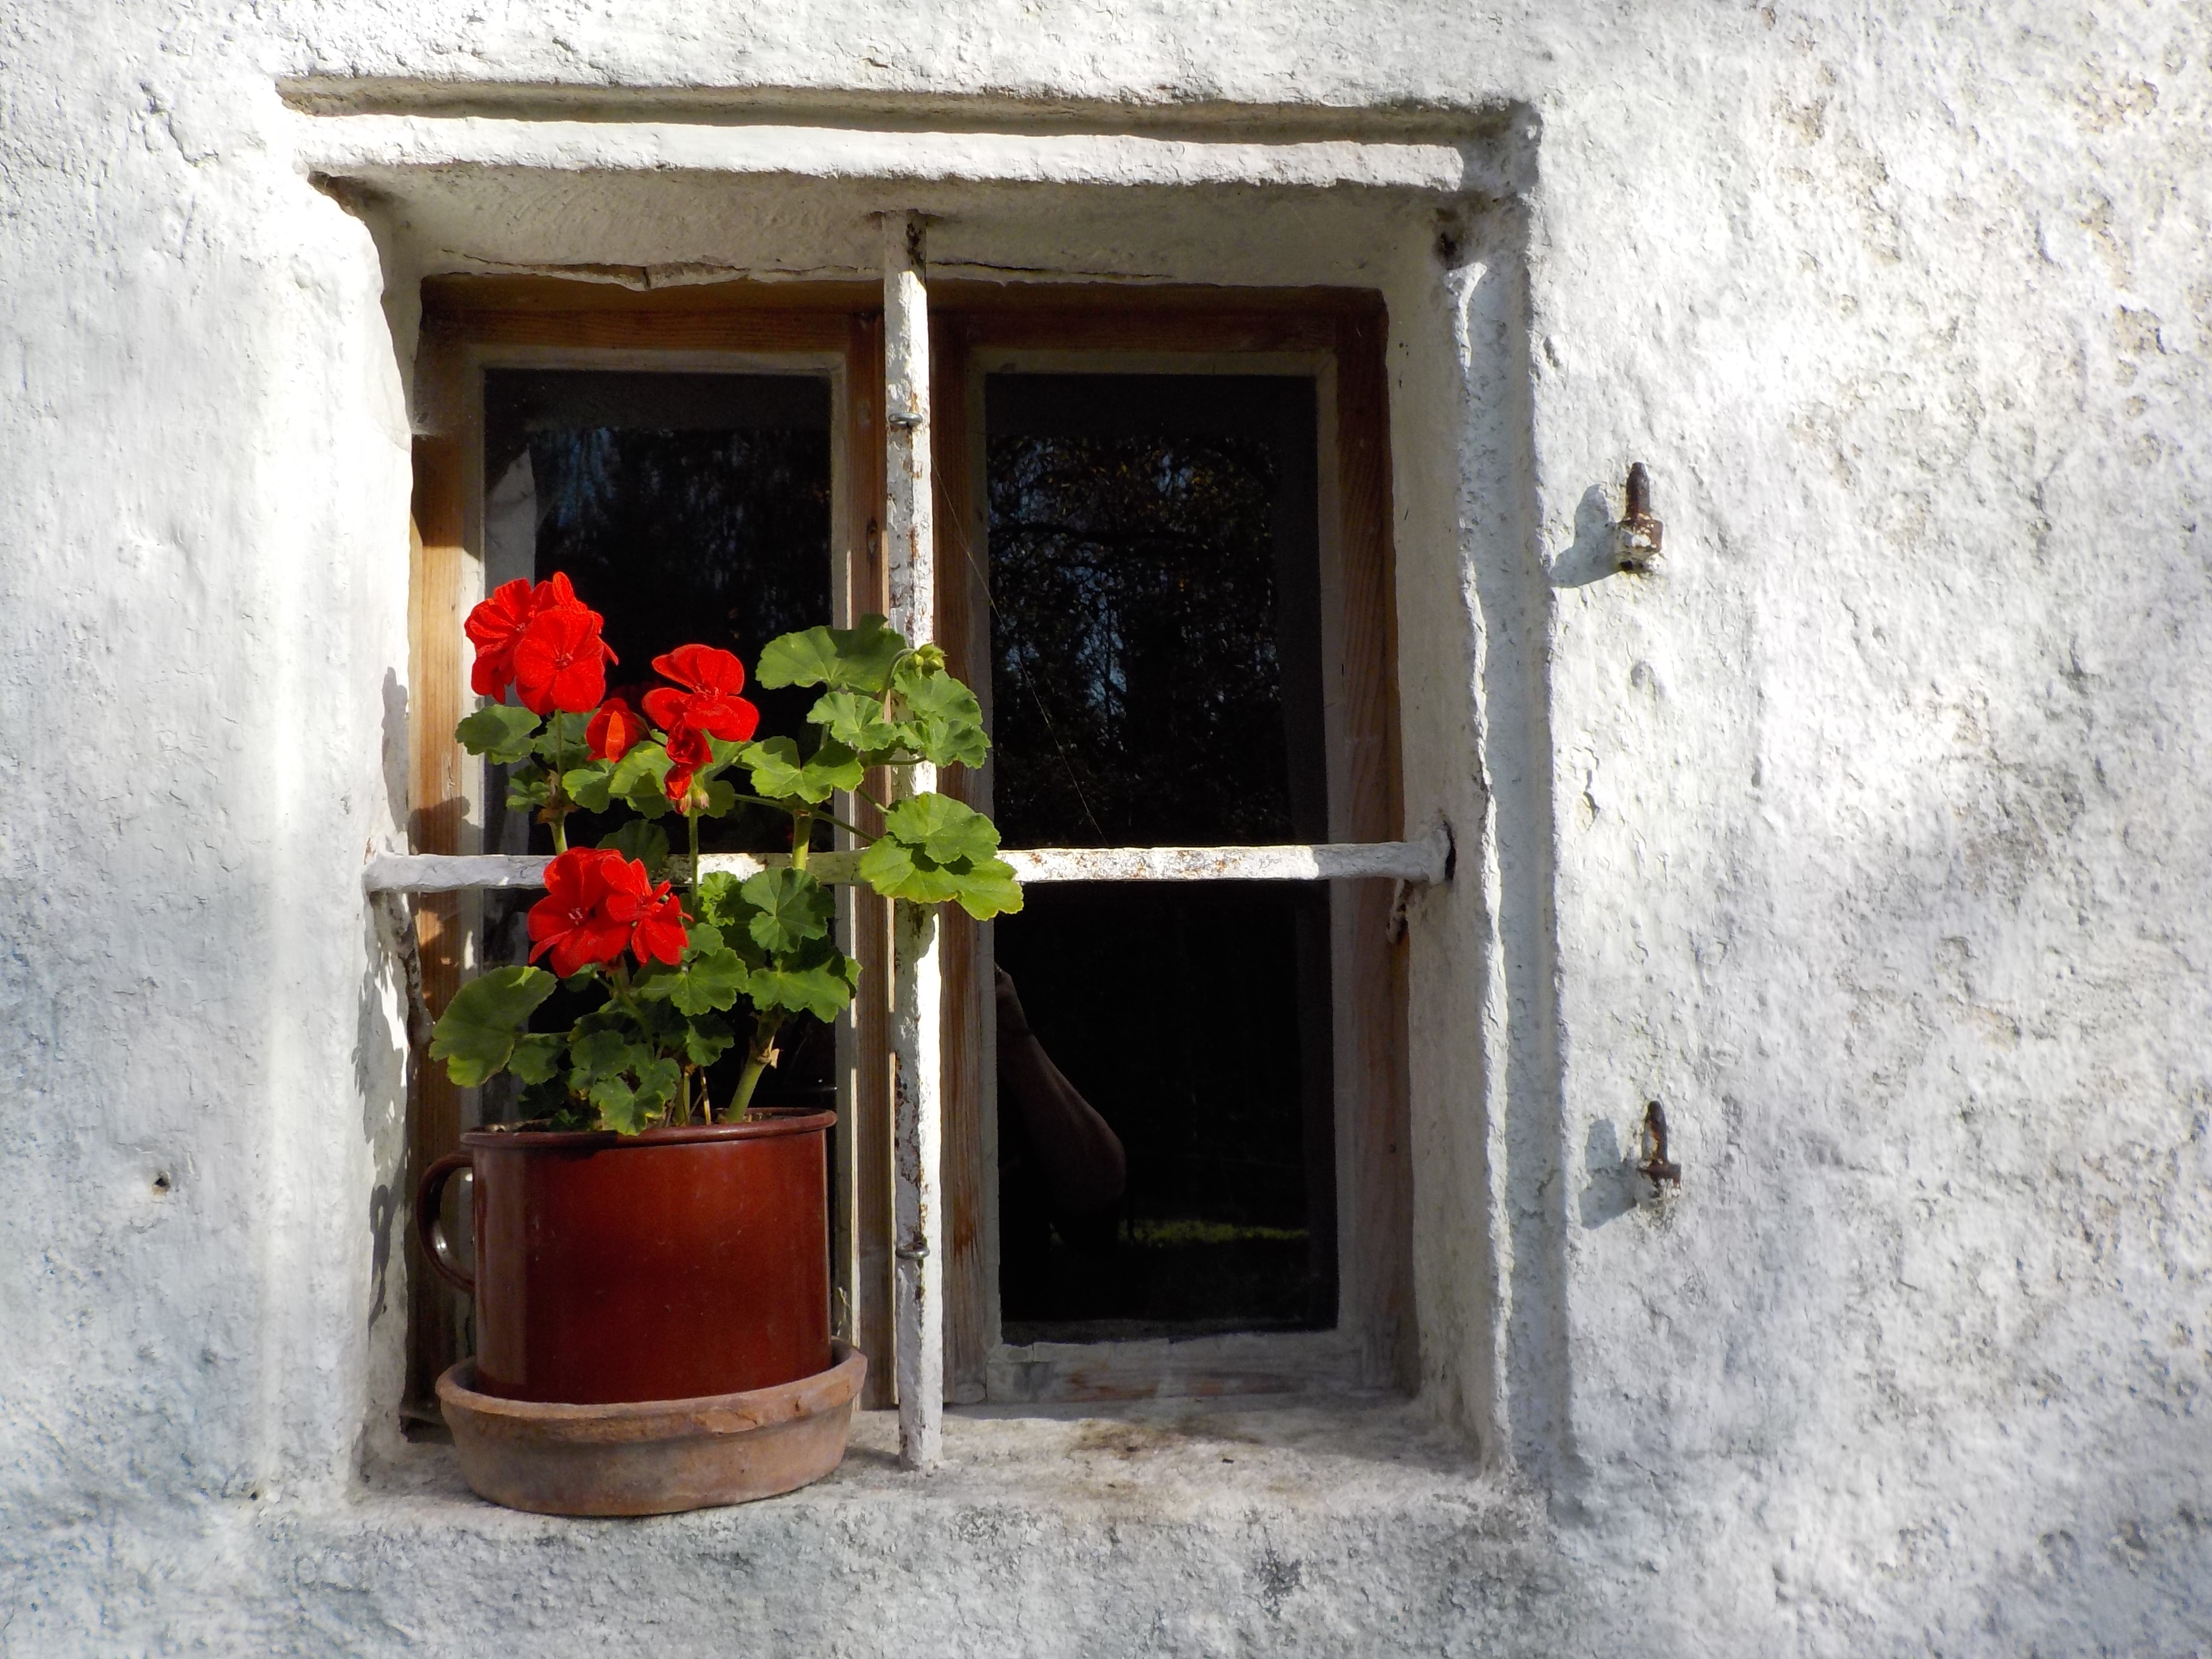
house, window, home, wall, rustic, red, cottage, facade, colorful, door, flowers, old house